Pomorska Street, Bydgoszcz

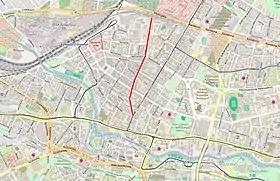
View of the street

Pomorska Street is roughly oriented south–north, starting from Gdańska Street up to the railway line to the north. It crosses important thoroughfares, such as Śniadeckich Street, Cieszkowski Street or Swiętojańska street.